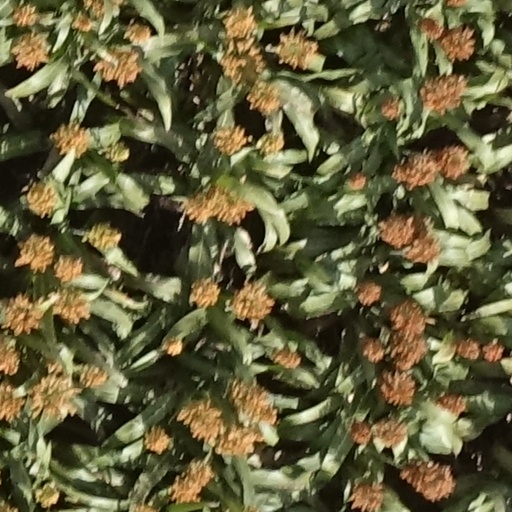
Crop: sorghum